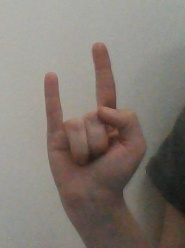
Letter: la